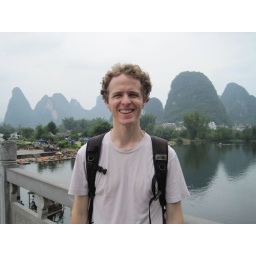
on a bike ride, over a smaller, slower river nearby